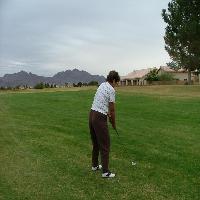
Weather: cloudy or overcast